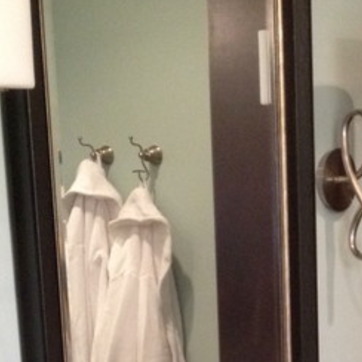
Material: mirror